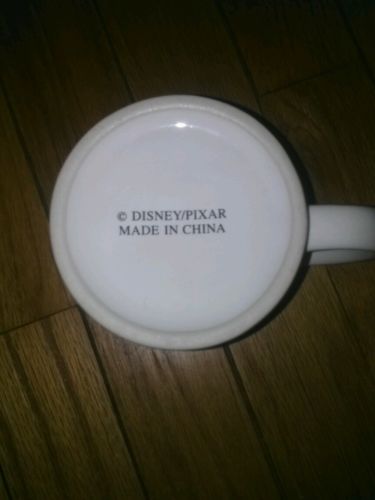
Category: mug